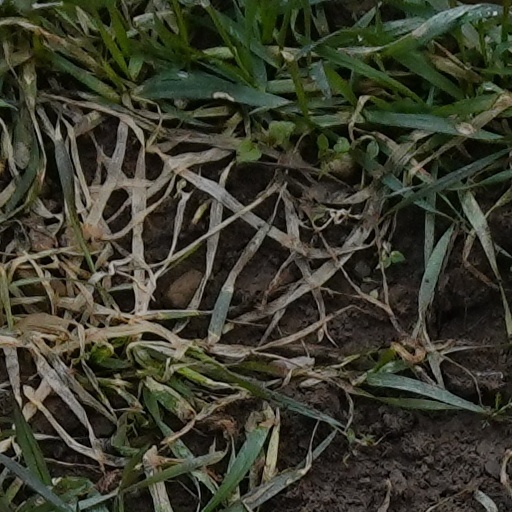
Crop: wheat